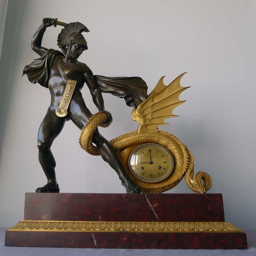
antique clock of person slaying the dragon from the myths .